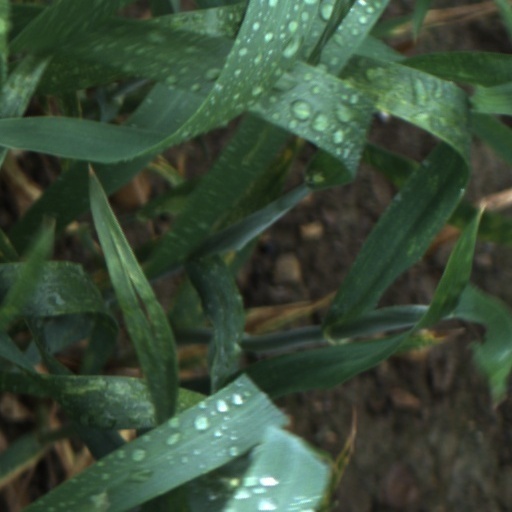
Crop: wheat